Gameness

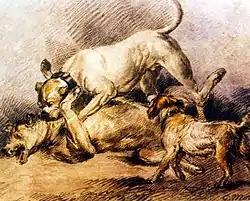
"Fighting Dogs" by George Morland, circa 1800

Game or gameness is a trait most often attributed to fighting dogs, working terriers, and fighting cocks that are selectively bred, referring to their ability to persevere in a fight even when losing. Dogs that demonstrate this trait can also be described as "ready and willing", "full of fight", "spirited", or "plucky", and are able to resist mental and physical challenges in order to win a fight. Gameness contrasts with prey drive insofar as gameness refers to a dog's motivation to fight other dogs, and prey drive refers to a dog's motivation to hunt prey.